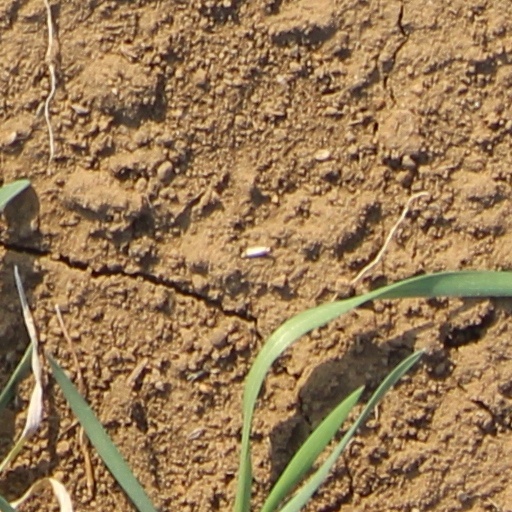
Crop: wheat